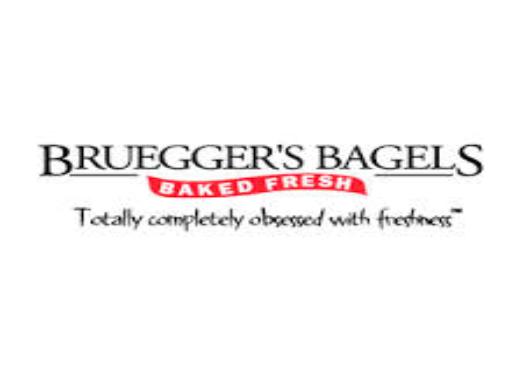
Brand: Bruegger's
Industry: Food